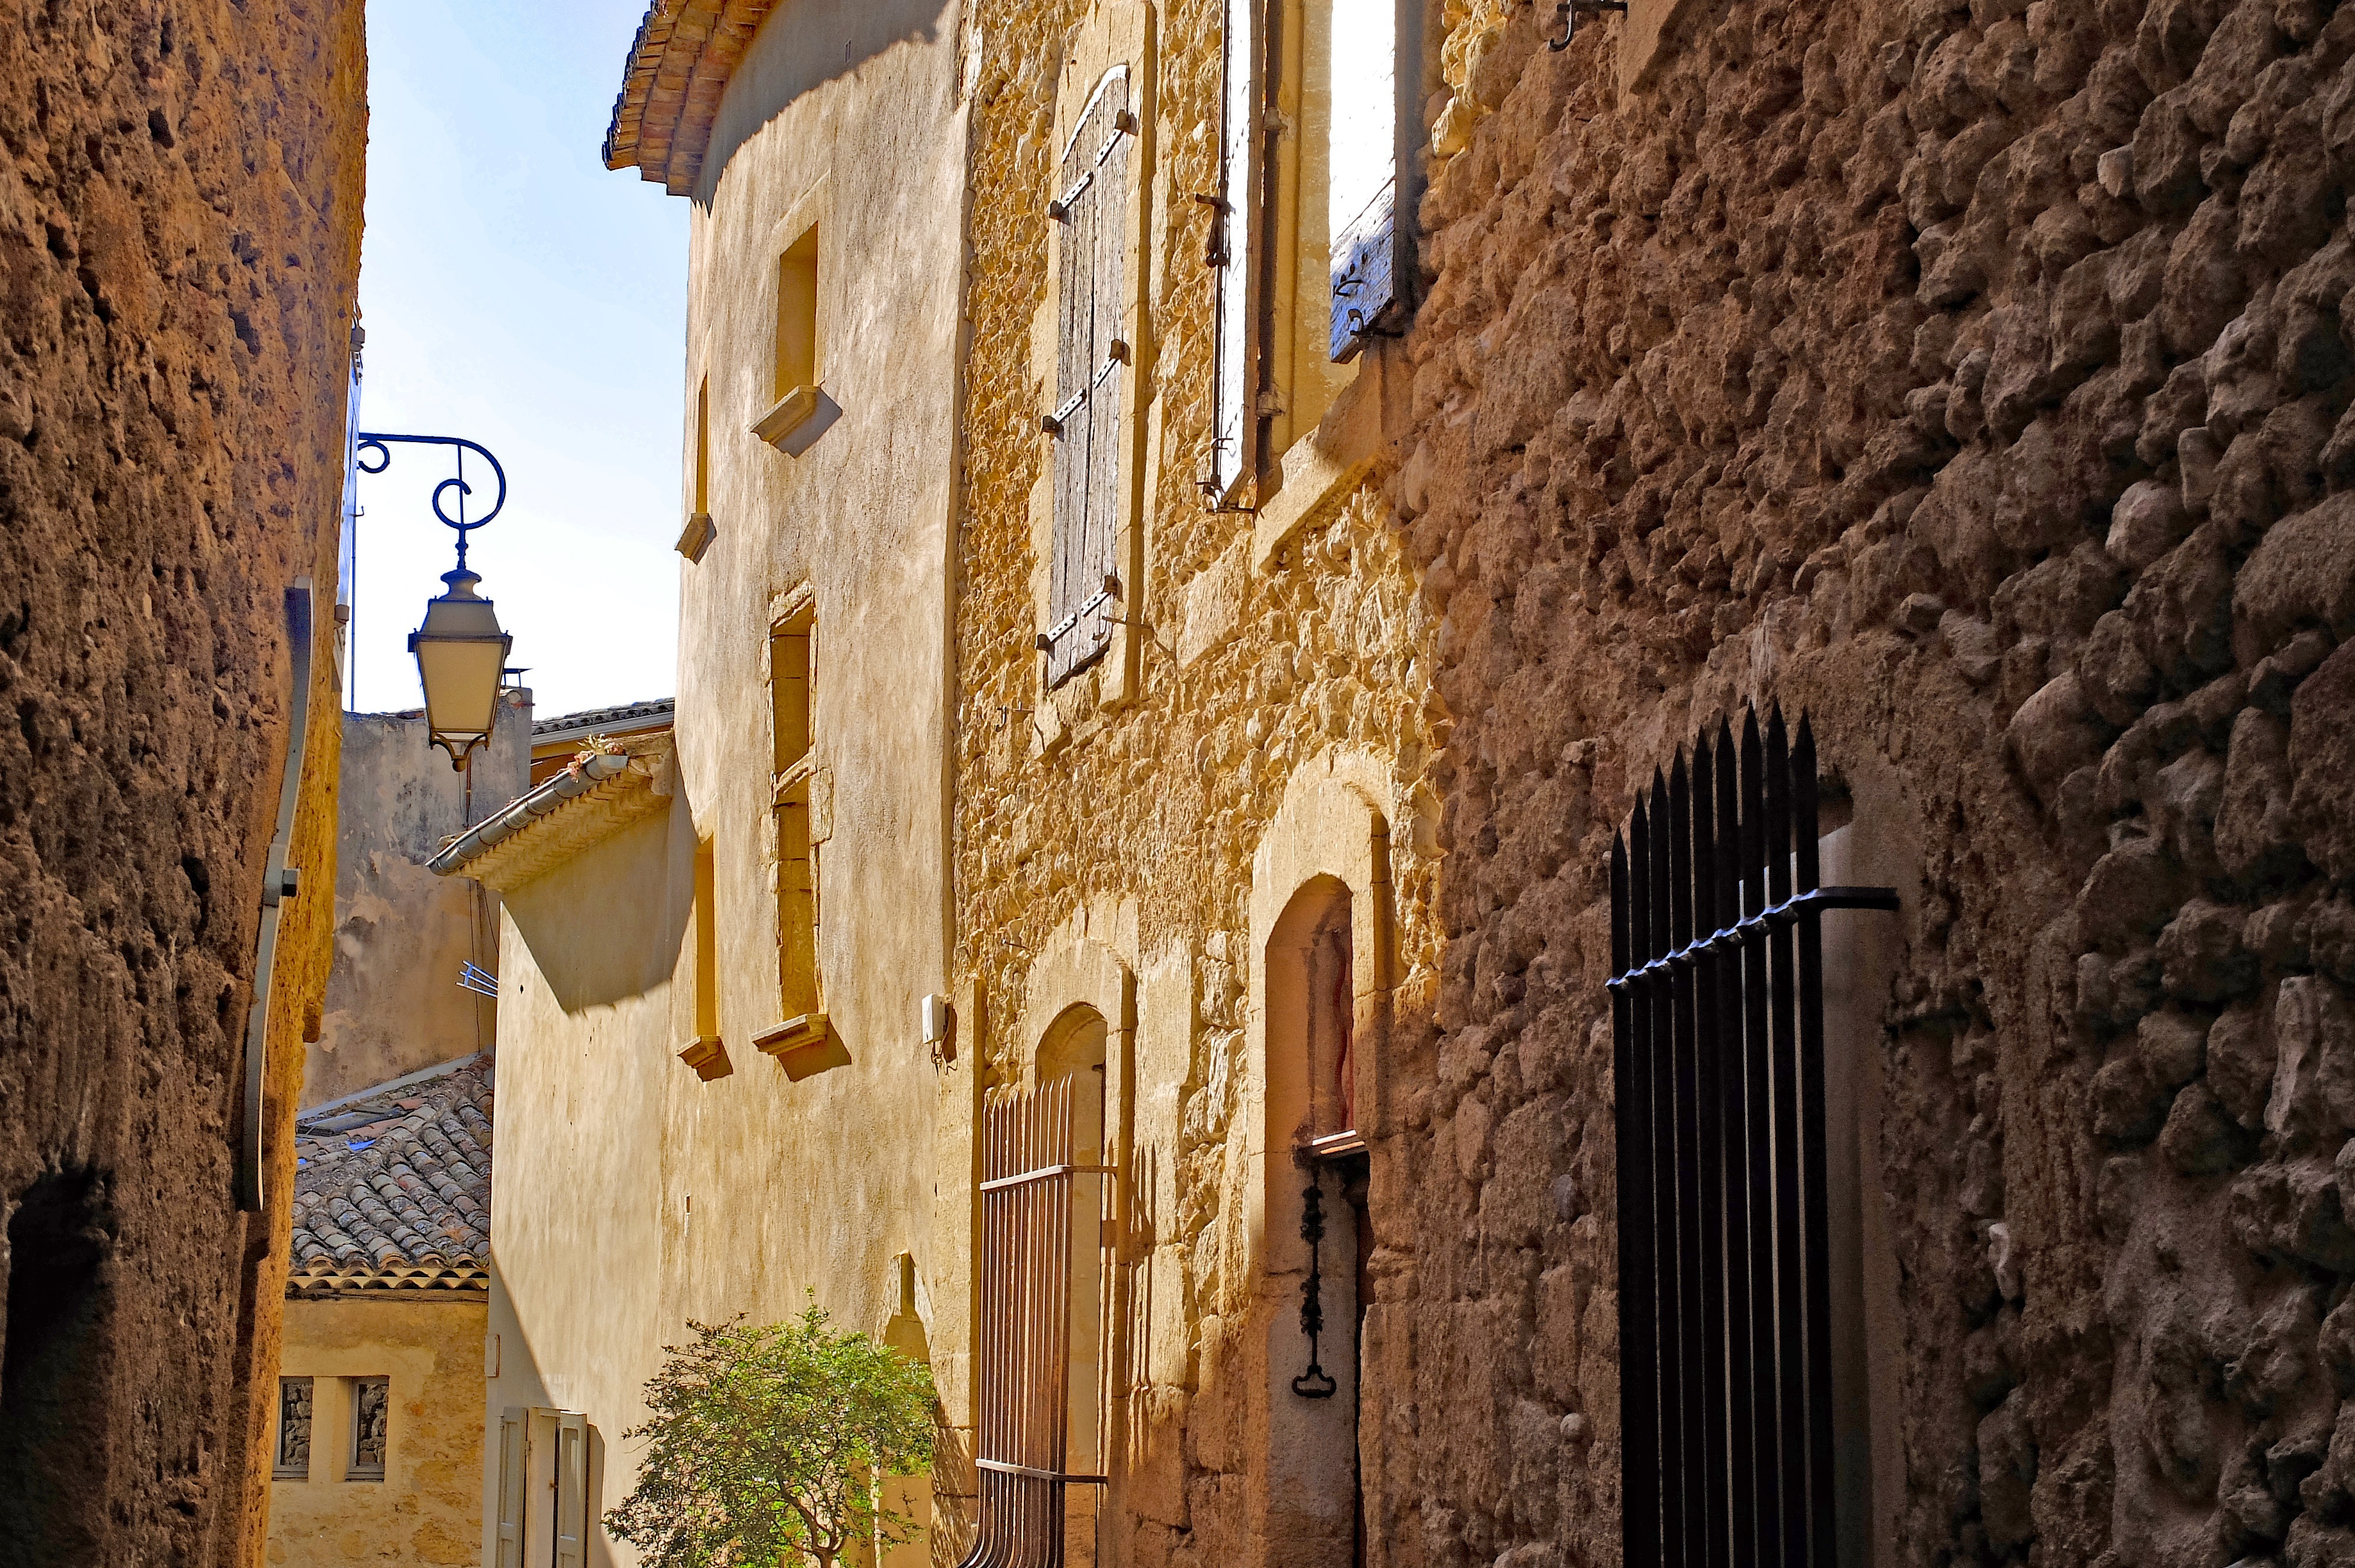
architecture, street, house, town, building, old, alley, wall, stone, village, france, facade, church, cathedral, place of worship, temple, monastery, provence, history, middle ages, vaucluse, ancient history, lourmarin, provence alpes cote azur